Barack Obama Plaza

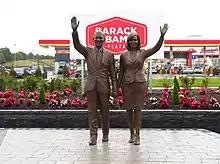
Bronze sculpture of Barack and Michelle Obama by Mark Rhodes

A bronze bust of Barack Obama by Mark Rhodes, commissioned by Plaza owner Pat McDonagh, was unveiled inside the Plaza by the US Ambassador to Ireland, Kevin O'Malley, on 22 September 2016. On 20 August 2018, life-sized bronze sculptures of Barack and Michelle Obama, also by Mark Rhodes, were unveiled outside the Plaza by Cody Keenan, a former Obama speechwriter.